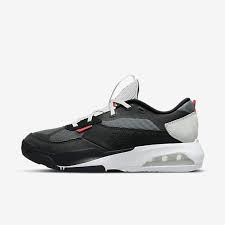
Label: Sneaker